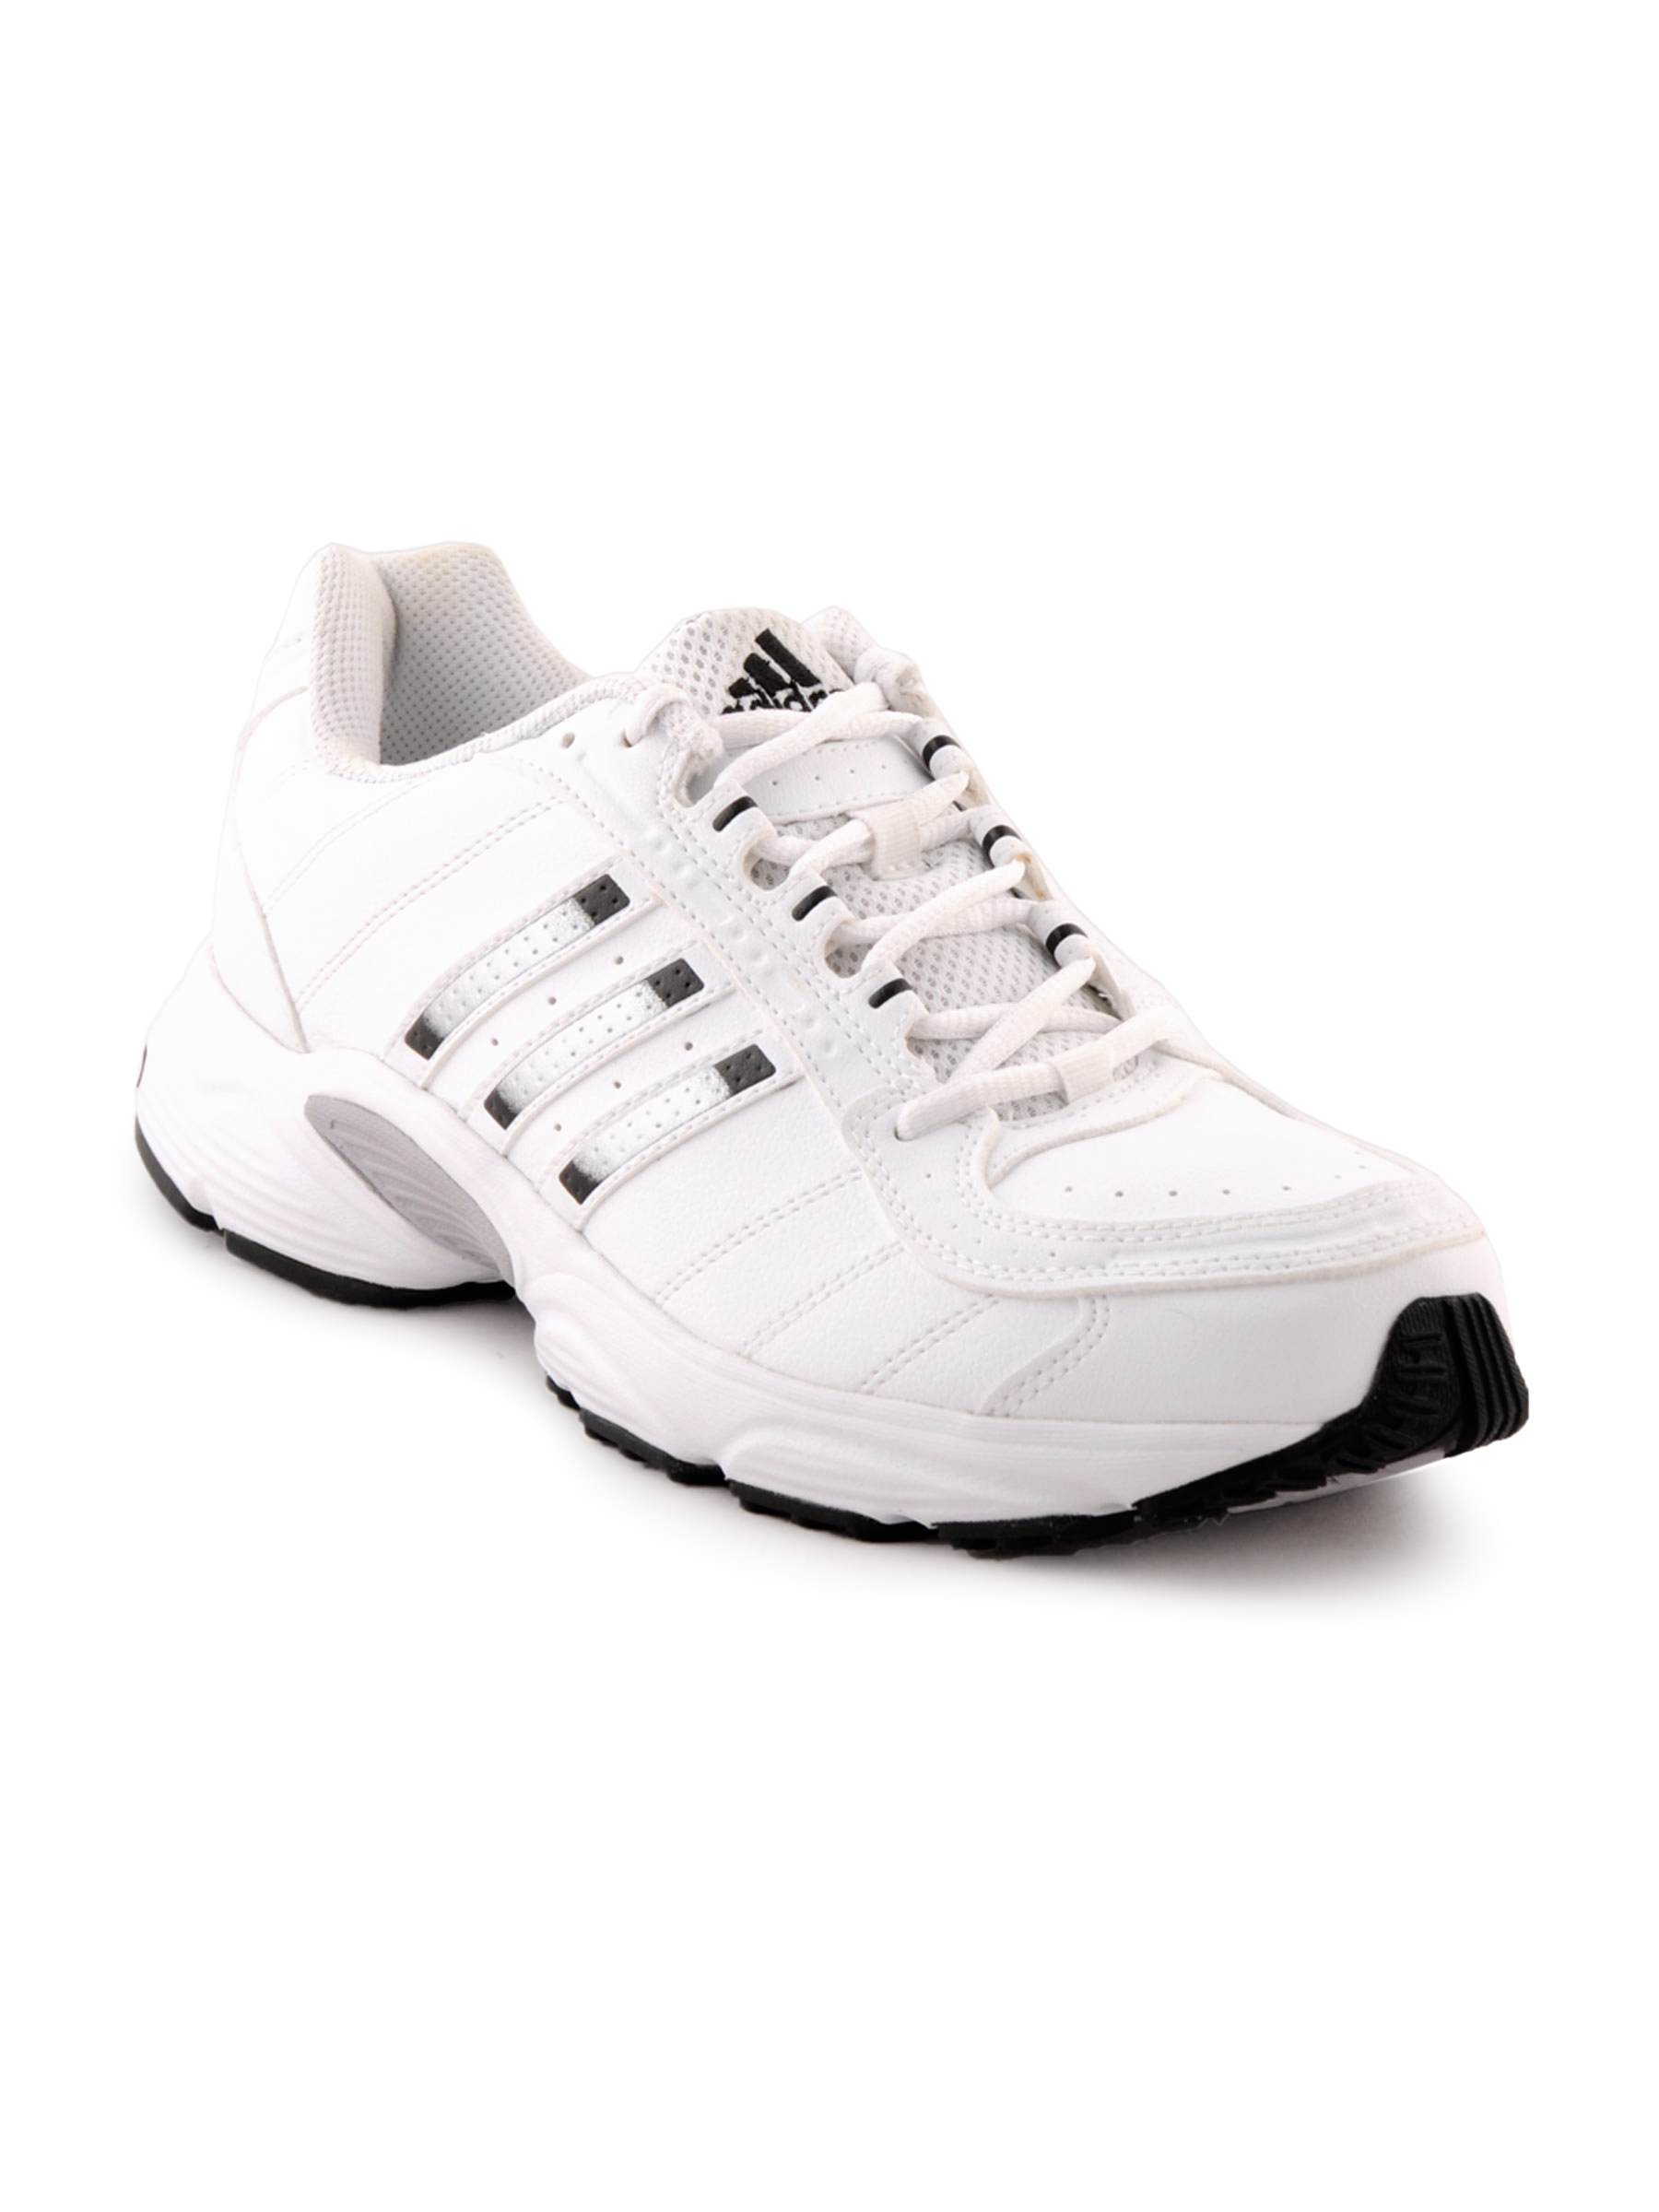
ADIDAS Men Sports White Sports Shoes
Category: Footwear / Shoes / Sports Shoes
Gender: Men
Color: White
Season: Fall 2011
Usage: Sports